Munich (sport shoes)

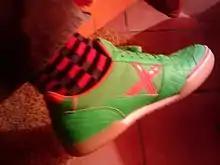
Munich shoe with the characteristic "X" symbol

The company was founded by Luís Berneda in year 1939 at the city of Sant Boi de Llobregat, with the initial company name Berneda, manufacturer of shoes for rugby football, futsal, handball and boxing, among other sports.